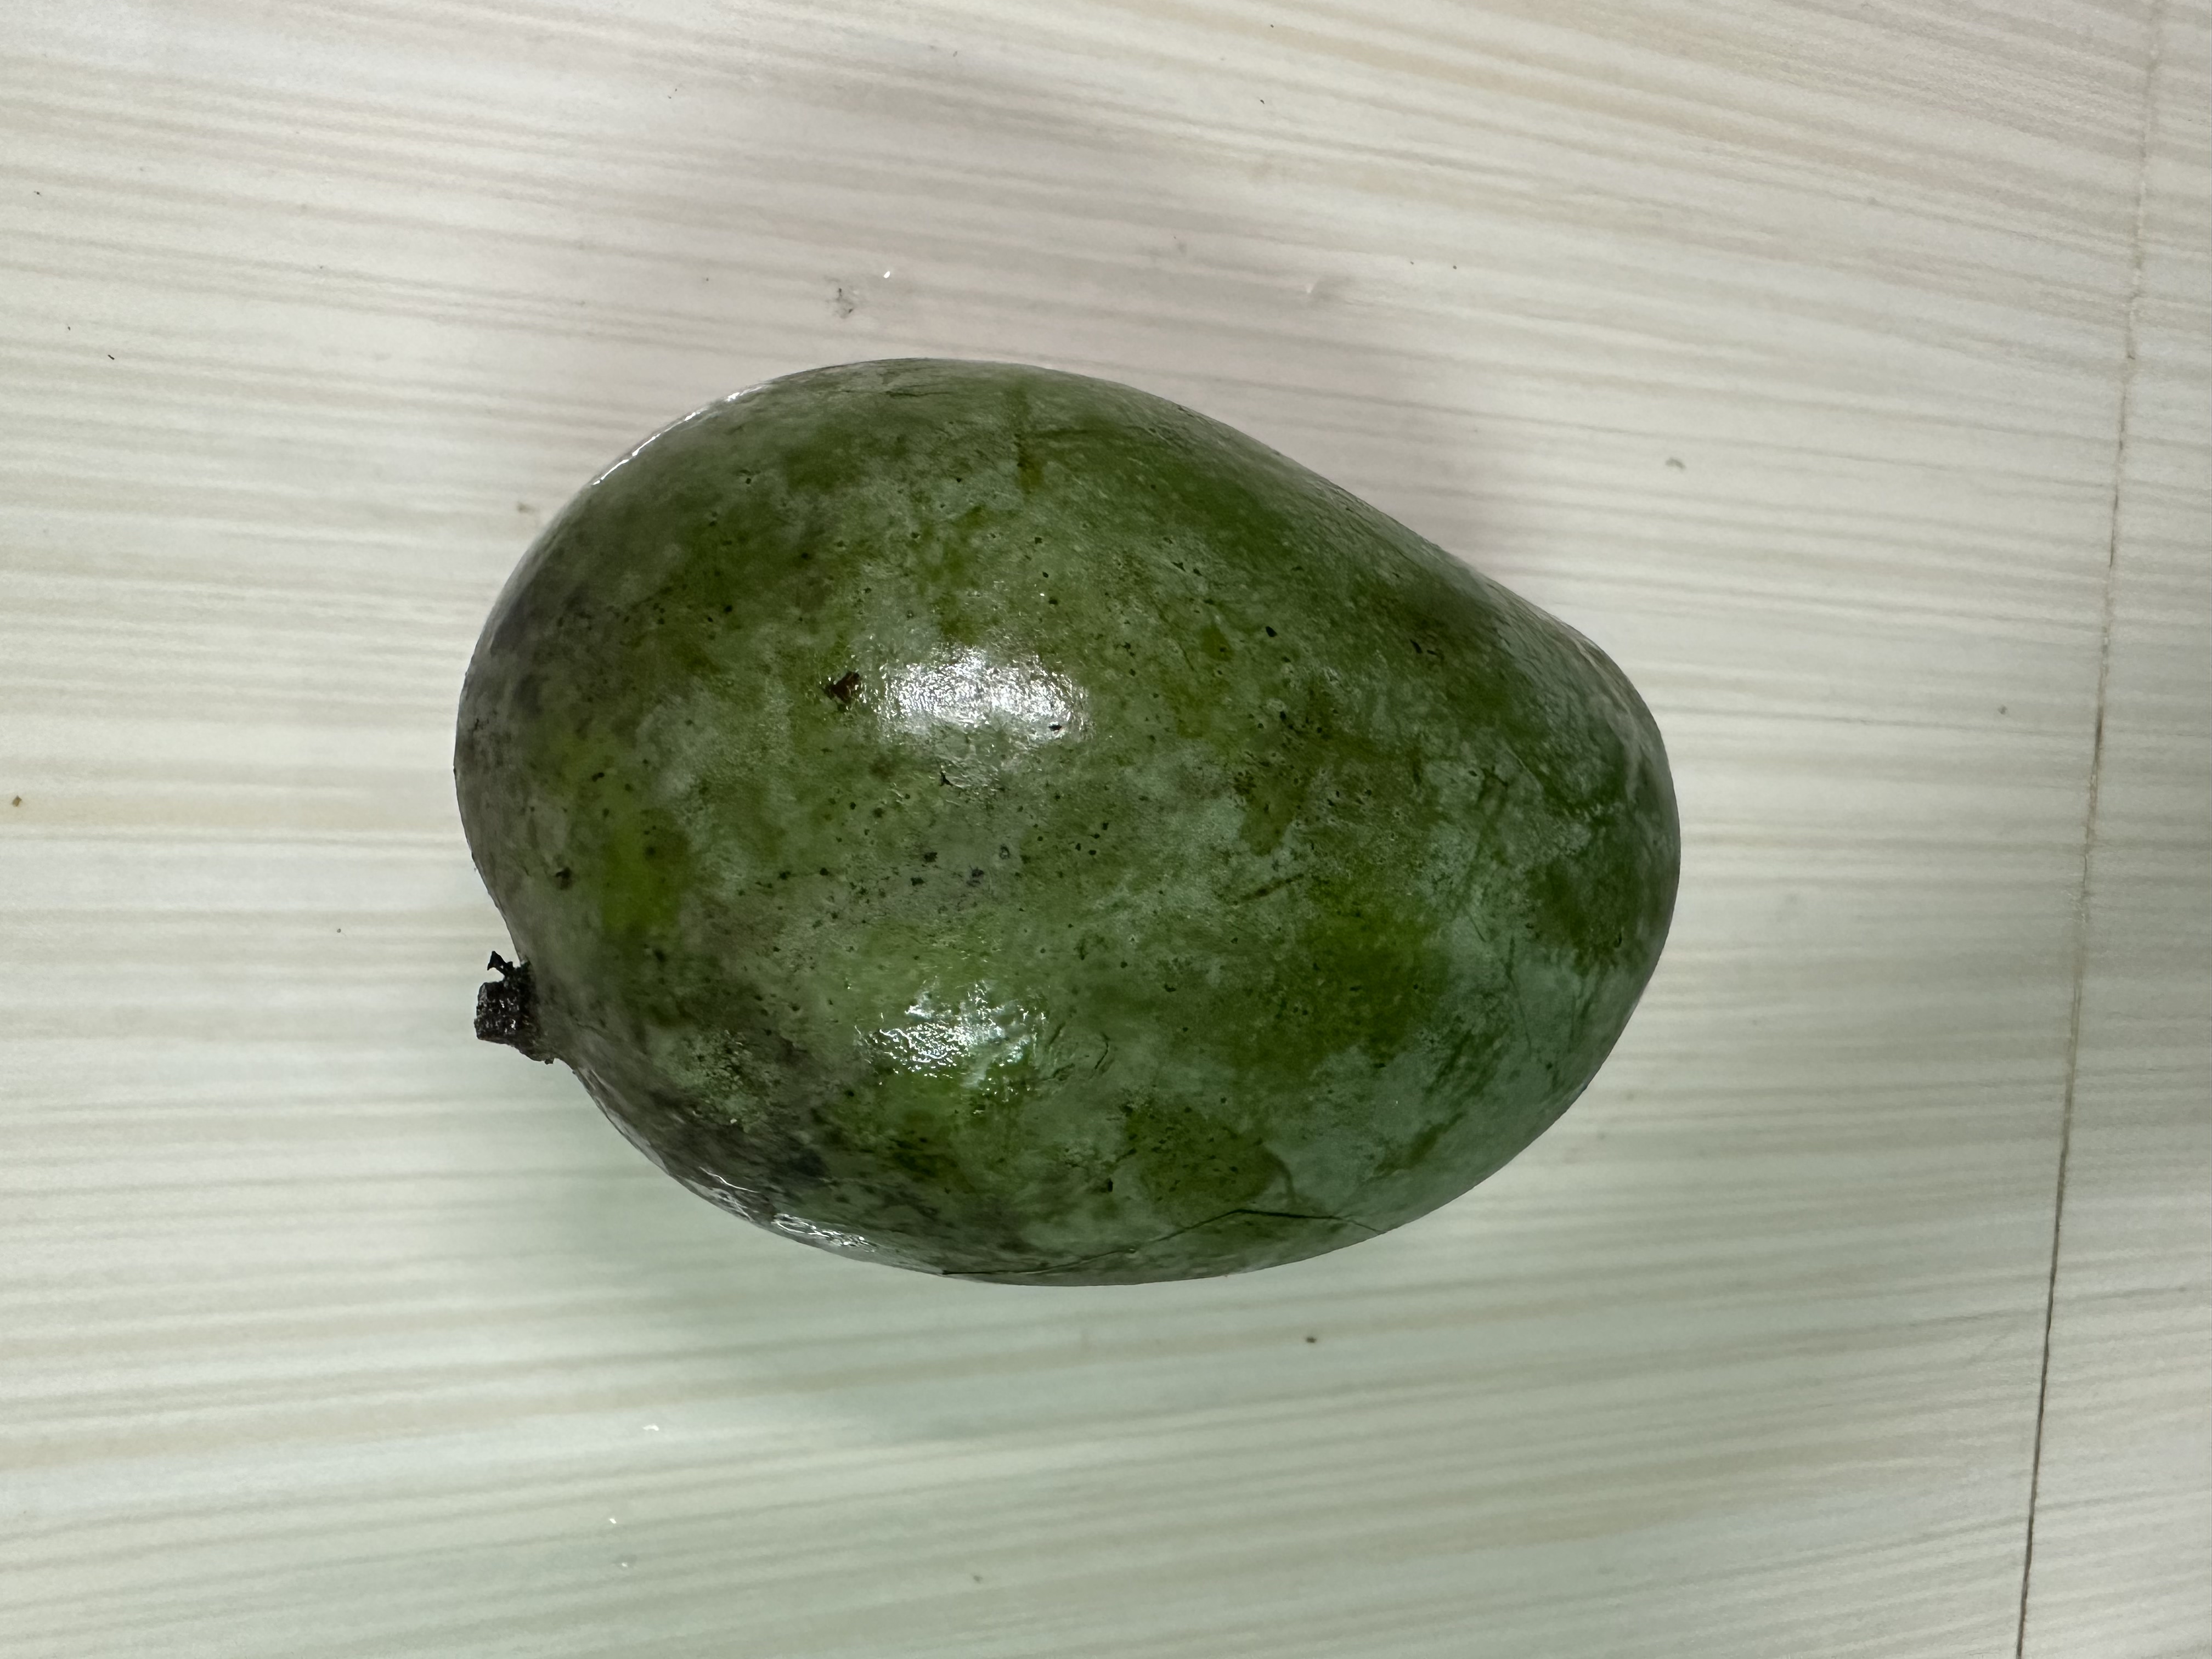
Mango variety: Amrapali